Pink Lady (TV series)

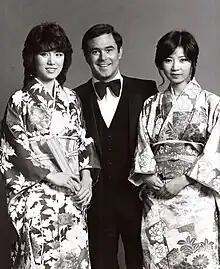
Pink Lady and host Jeff Altman in a promotional photo

Comedian Jeff Altman had a contract with NBC, and on that basis, was offered work hosting the show to compensate for the leads having no knowledge of English. Writer Mark Evanier previously worked with the Kroffts on "The Krofft Superstar Hour" and the pilot "Bobby Vinton's Rock 'n' Rollers" and was brought on board as head writer, and seasoned variety show director Art Fisher ("The Sonny & Cher Comedy Hour") was brought in to direct. According to Evanier, Fisher disliked the show and only participated because he was contractually obligated.